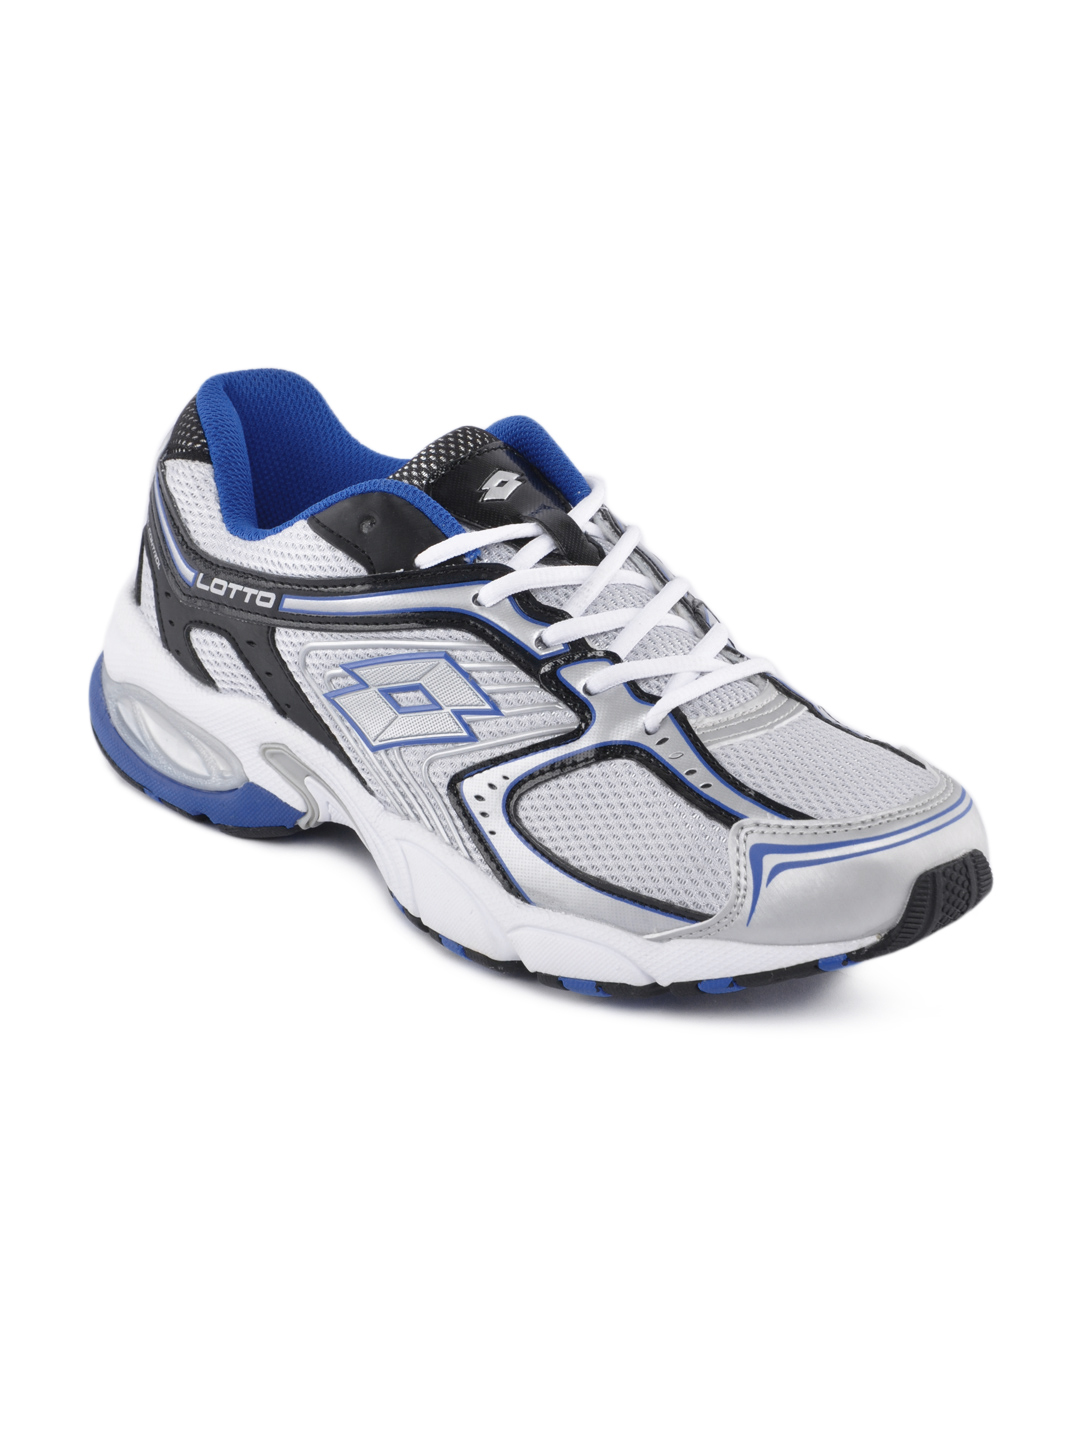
Lotto Men Silver Madrid Sports Shoes
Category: Footwear / Shoes / Sports Shoes
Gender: Men
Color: Silver
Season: Summer 2011
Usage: Sports